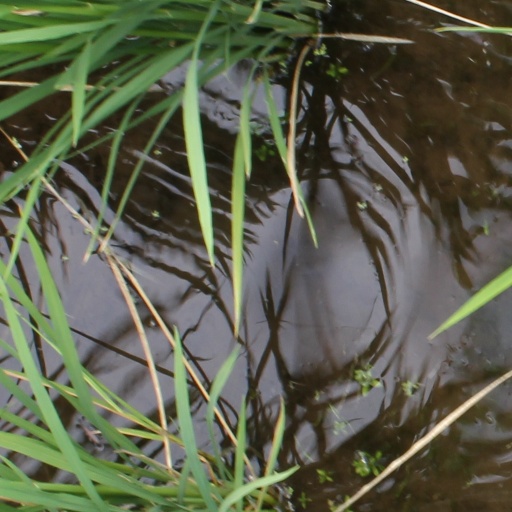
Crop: rice